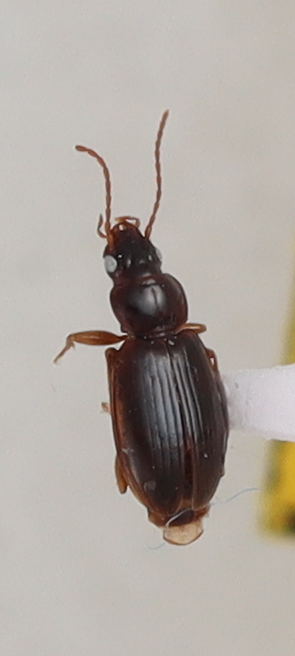
Scientific name: Trechus obtusus
Plot: 14
Trap: S
Collected: 20200707